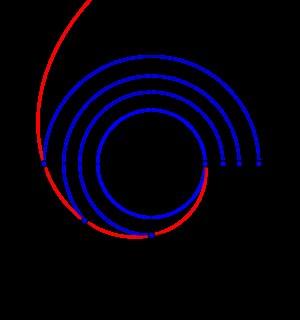
Une spirale hyperbolique, ou spirale réciproque, est une courbe plane dont une équation polaire dans le repère est :